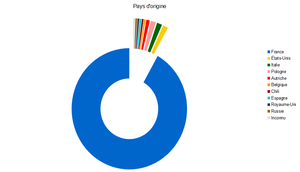
Diagramme en anneau éclaté représentant les pays d'origine des personnalités ayant donné leur nom à une ou plusieurs voies de Saint-Priest.
Saint-Priest est une commune française de la métropole de Lyon, située dans l'Est lyonnais. Cette situation privilégiée, à seulement une dizaine de kilomètres du centre de Lyon, fait de la localisation de la ville un atout économique très important. En effet, elle se trouve au carrefour de deux axes de communication majeurs en Europe : un axe nord-sud reliant Londres au sud de l'Espagne, et un axe est-ouest reliant la façade atlantique à l'Europe Centrale.